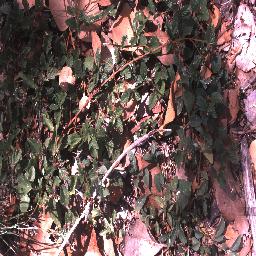
Label: negative